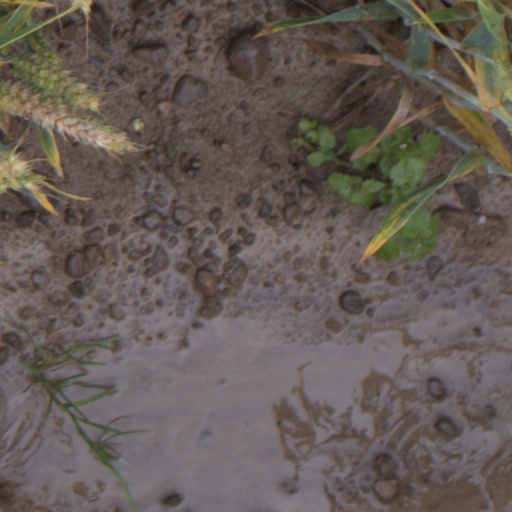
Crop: wheat